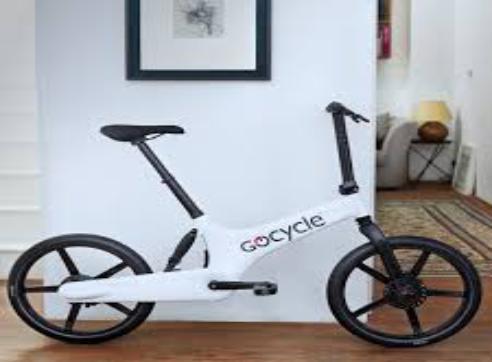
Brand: gocycle
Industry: Transportation